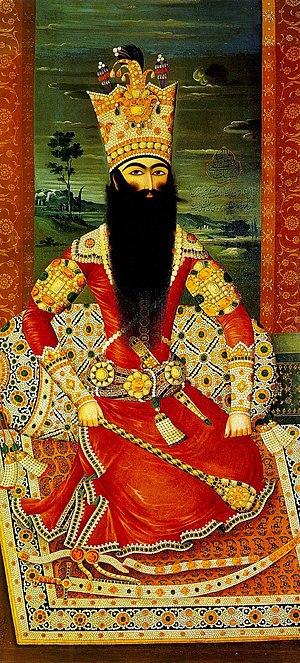
Fath Ali Chah Qadjar, né le 25 septembre 1772 à Damghan et mort le 23 octobre 1834 à Ispahan et enterré à Qom, de son nom de naissance Bâbâ Khan, est le deuxième souverain de la dynastie Qadjare d'origine turkmène. Il régna en Perse de 1797 à sa mort.
Mihr Ali est un peintre qui fut actif en Perse entre 1795 et les années 1830.